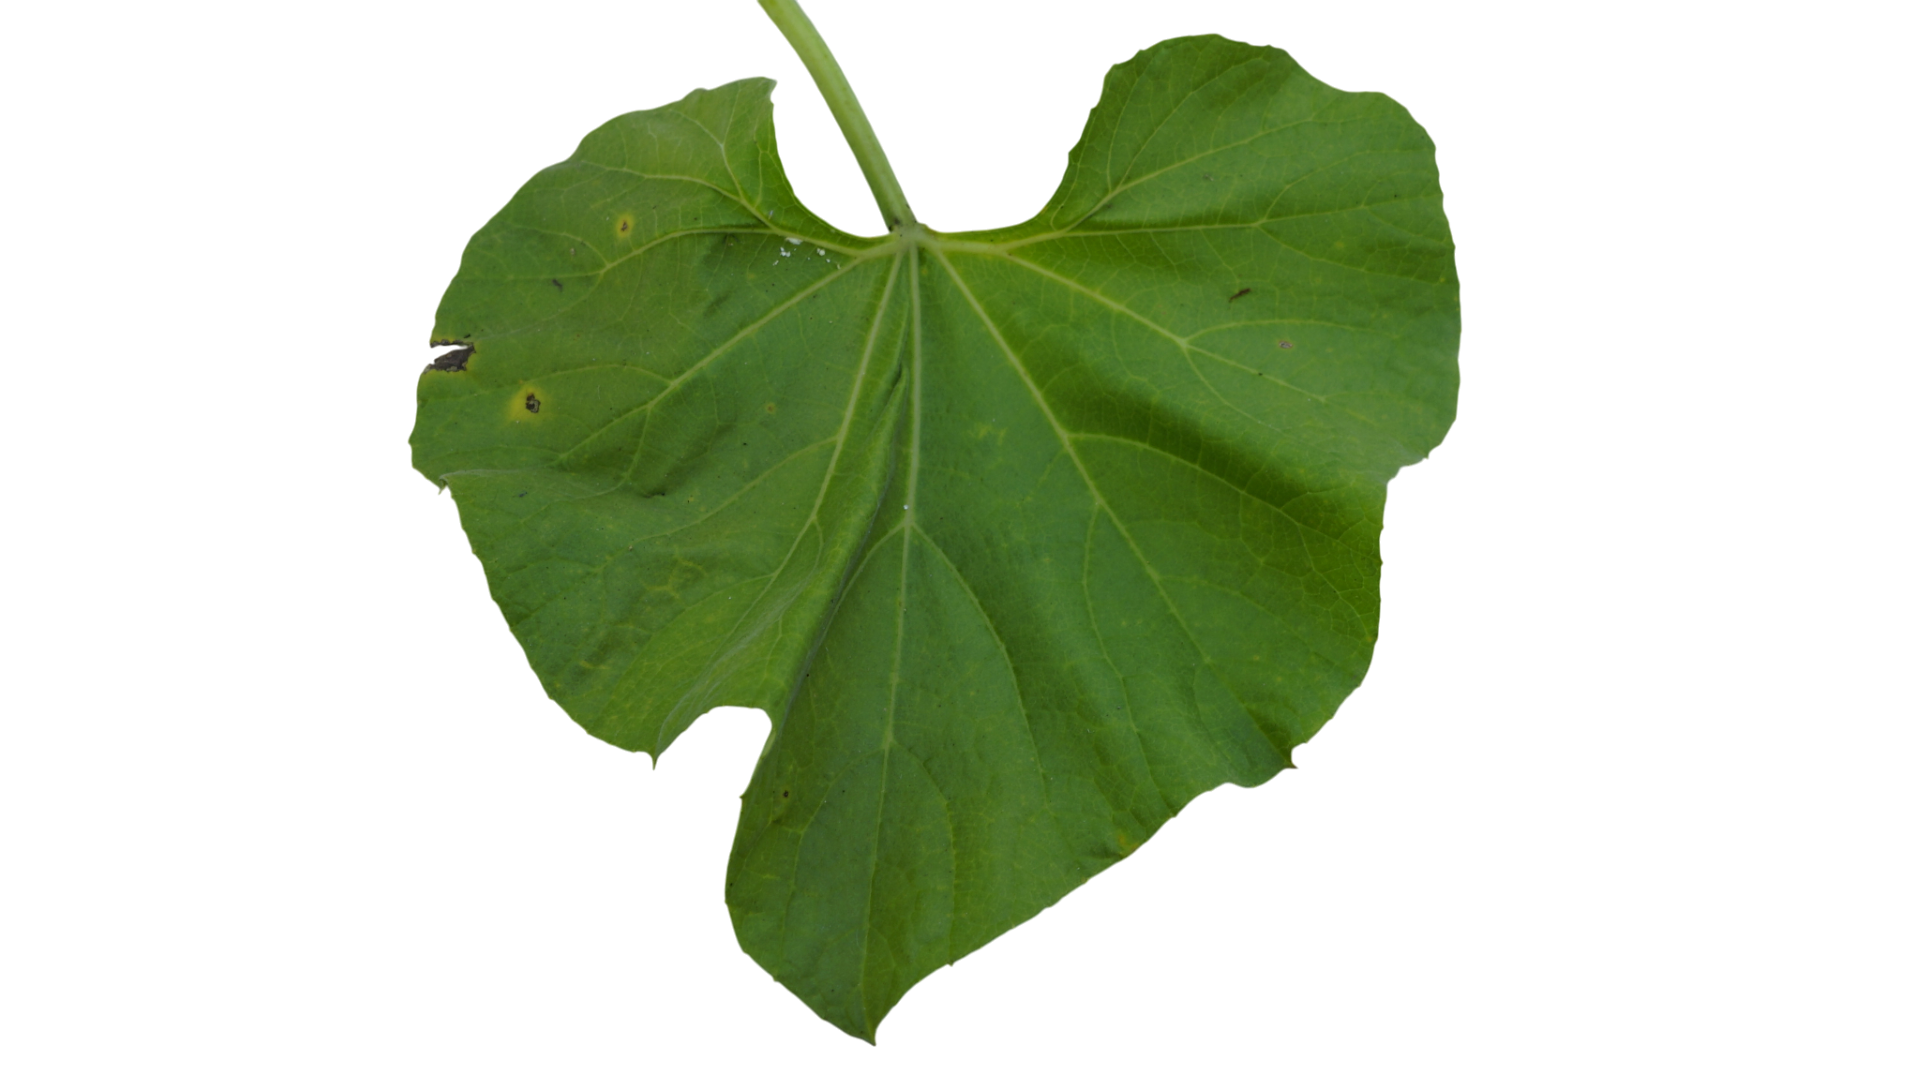
Crop: Bottle Gourd
Label: Early_Alternaria_Leaf_Blight